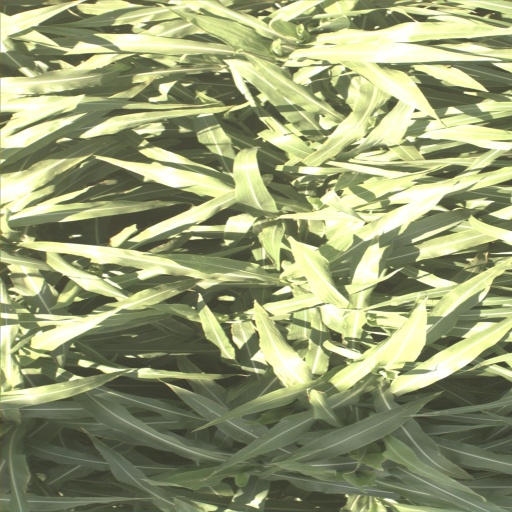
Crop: sorghum